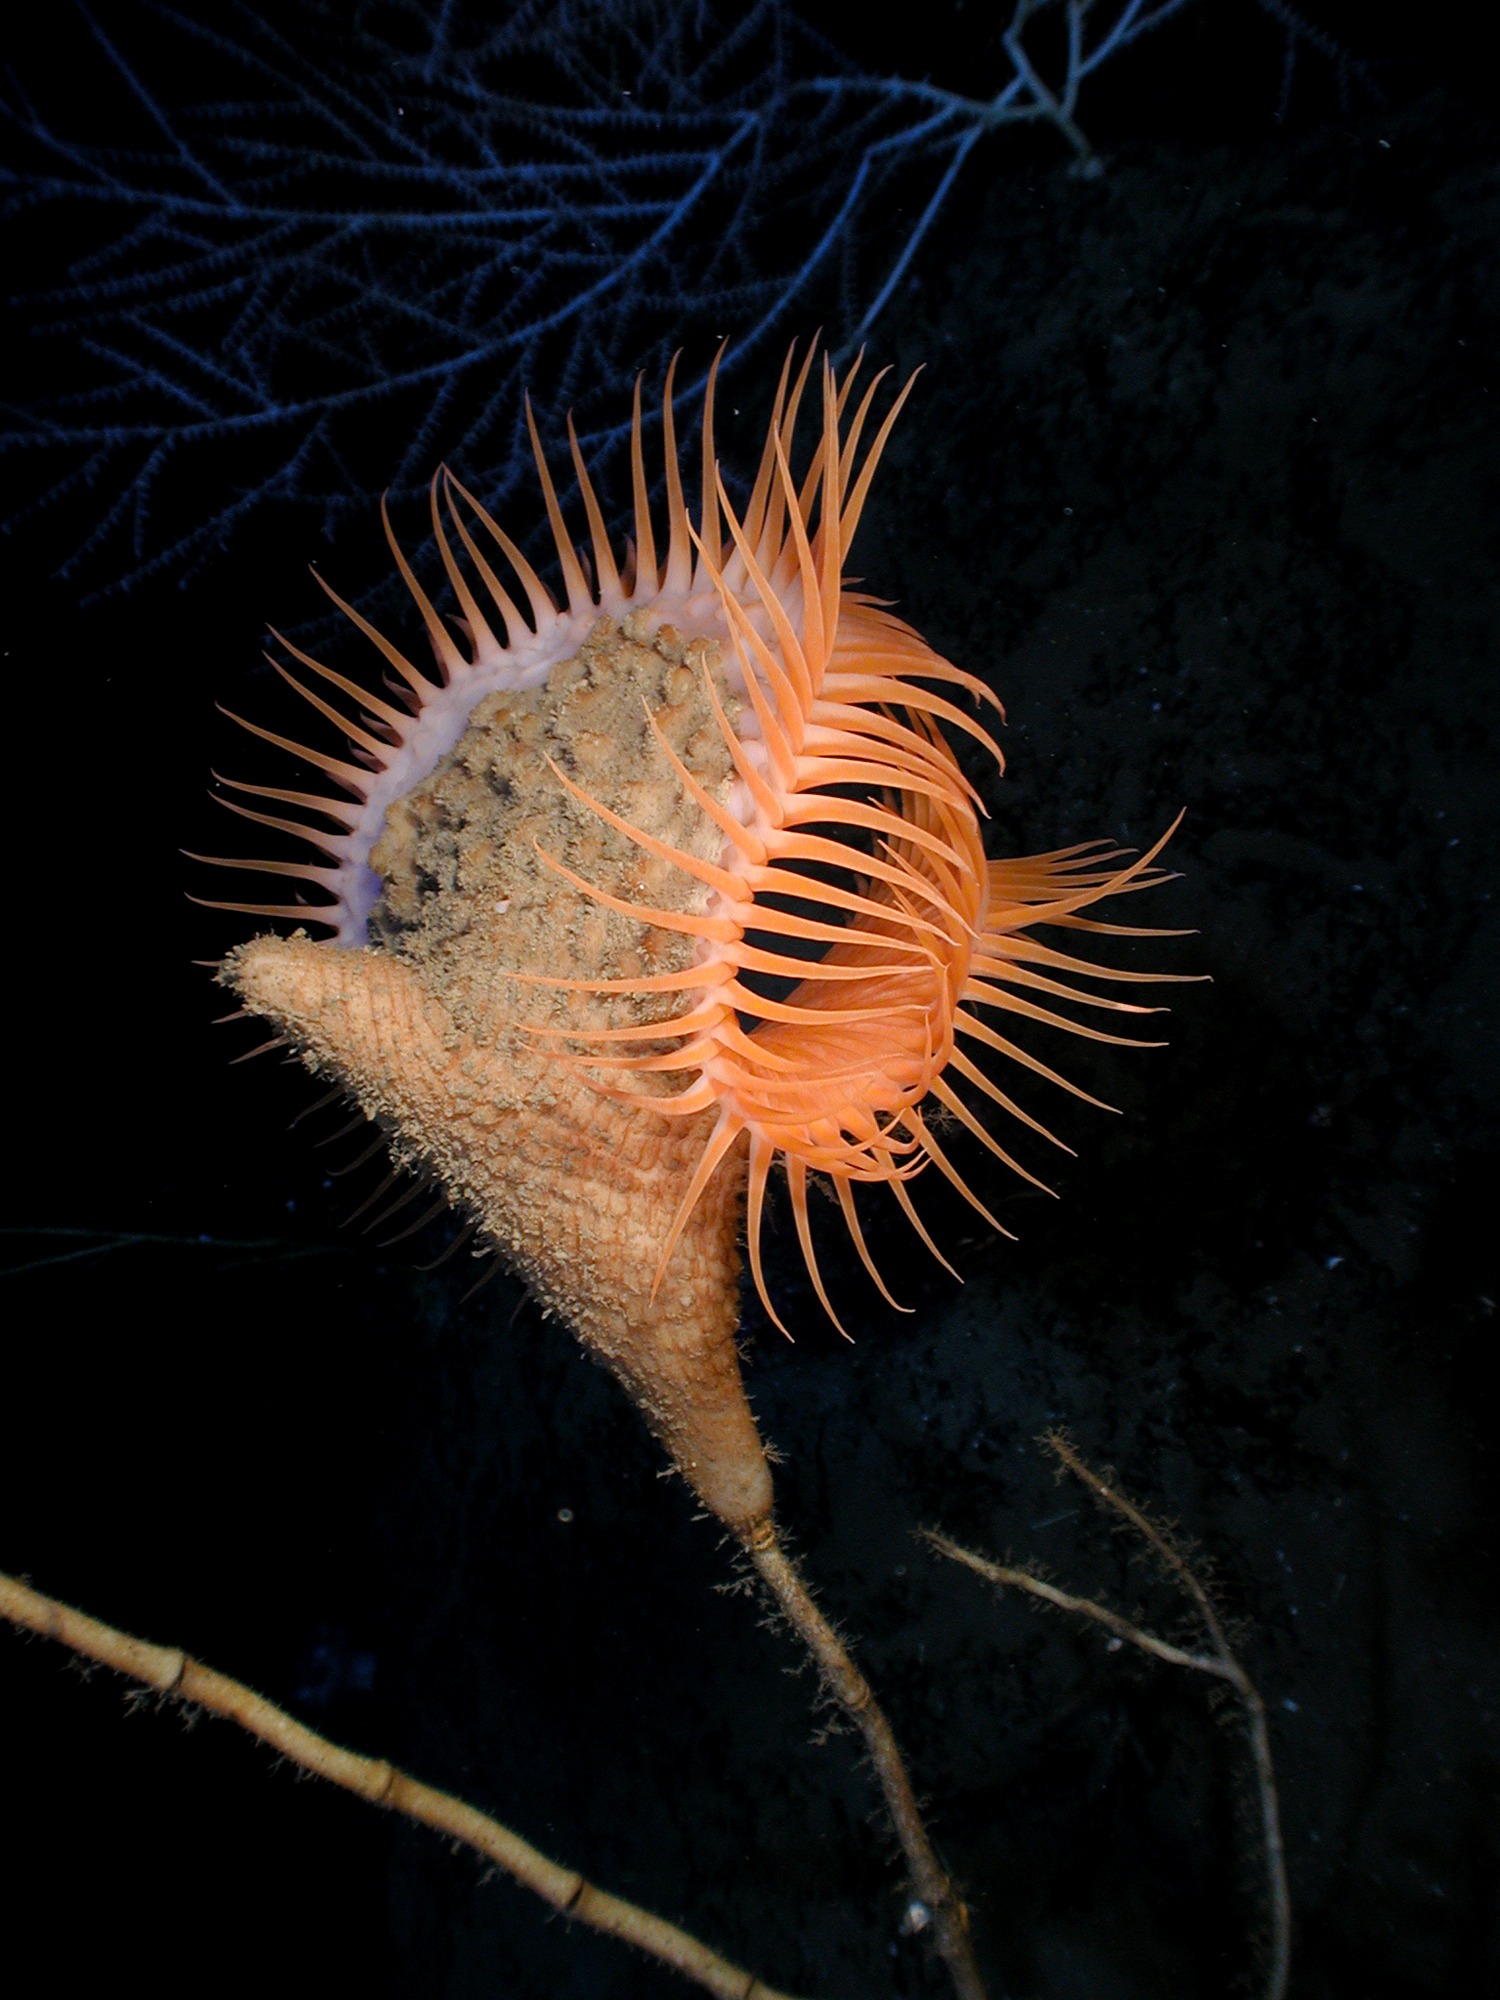
biology, darkness, fish, invertebrate, water lily, close up, aquarium, anthozoa, hexacorallia, anemone, meeresbewohner, macro photography, water creature, sea anemone, actiniaria, soft coral, marine biology, marine invertebrates, deep sea fish, seenelke, aktinie, venus flytrap sea anemone